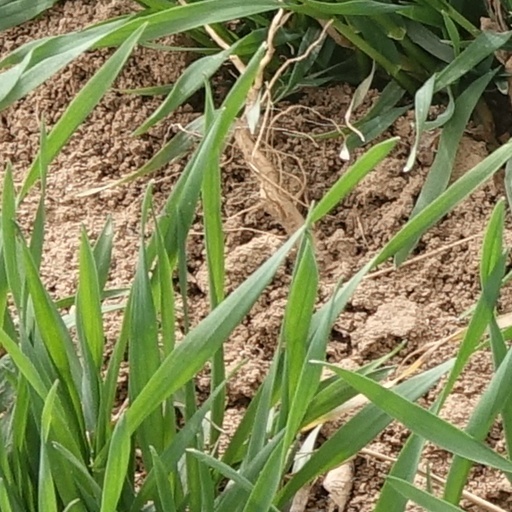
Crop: wheat